Andrey Labinsky

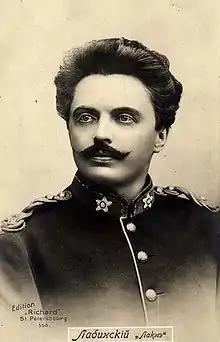
Andrey Labinsky

Andrey Markovich Labinsky (20 August 1871, Tobolsk, Russian Empire – 8 August 1941, Moscow, Soviet Union) was a tenor from the Russian Empire.